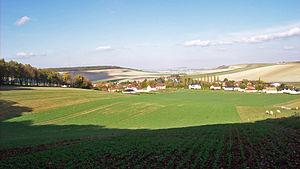
Vue de la commune de Prugny, dans l'Aube
Prugny est une commune française située dans le département de l'Aube, en région Grand Est.